Inverloch, Victoria

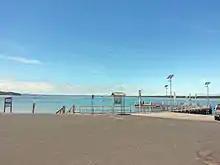
Jetty, Esplanade

Inverloch's location on the north shore of Bass Strait gives it an oceanic climate, with the moderating effect of the ocean allowing a narrower temperature range throughout the year compared to other regions in Victoria. Average daily maximum temperatures range from 23.5 °C in summer to 13.5 in winter. Frost is rare, occurring on average 6 mornings a year. On 10 August 2005 Inverloch received its first snowfall since July 1951, with snow even settling briefly on the beach.